James Tedesco

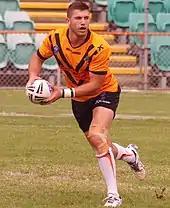
Tedesco playing for the Tigers in 2013

Tedesco played on the wing for the Western Suburbs Magpies in the Harold Matthews Cup competition, with David Nofoaluma at fullback.